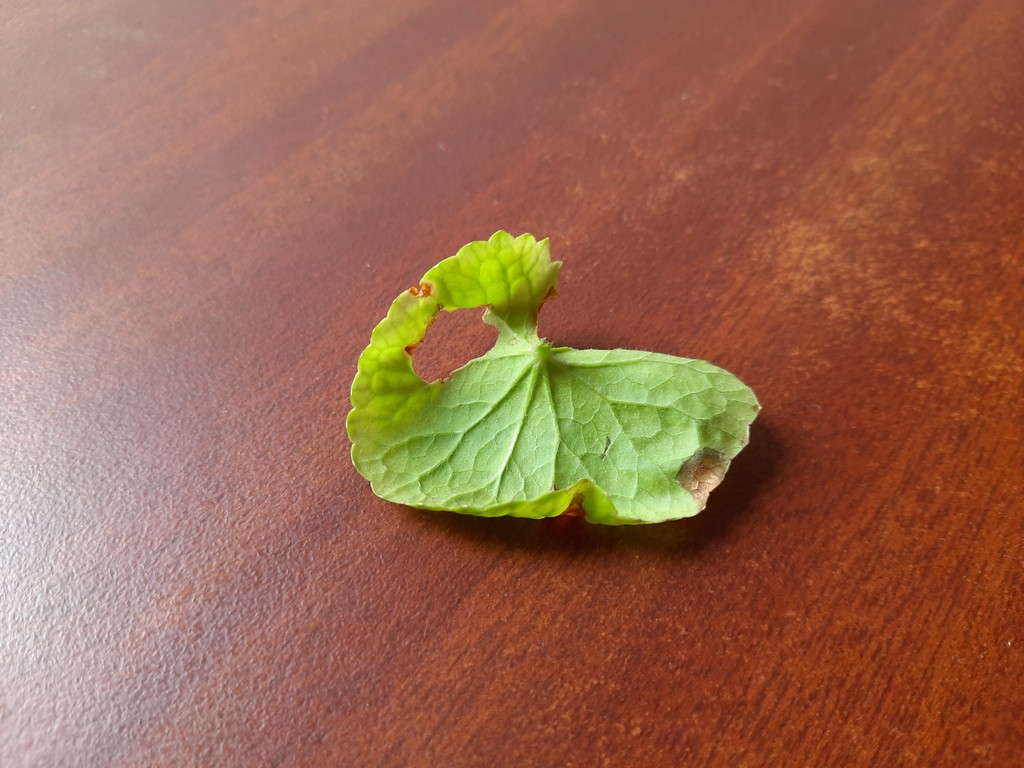
Label: Unhealthy